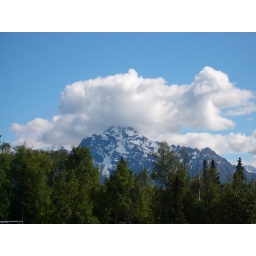
This is the view from the first base coach's box where the Mat-Su Miners in the Alaksan Baseball League play.